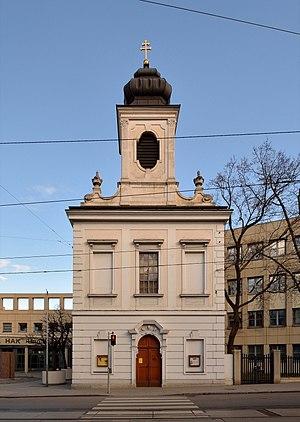
Januariuskapelle, Ungargasse, 3e district, Vienne
Le Palais Harrach était un palais dans Ungargasse, une rue de Landstrasse, devenu un quartier de Vienne.